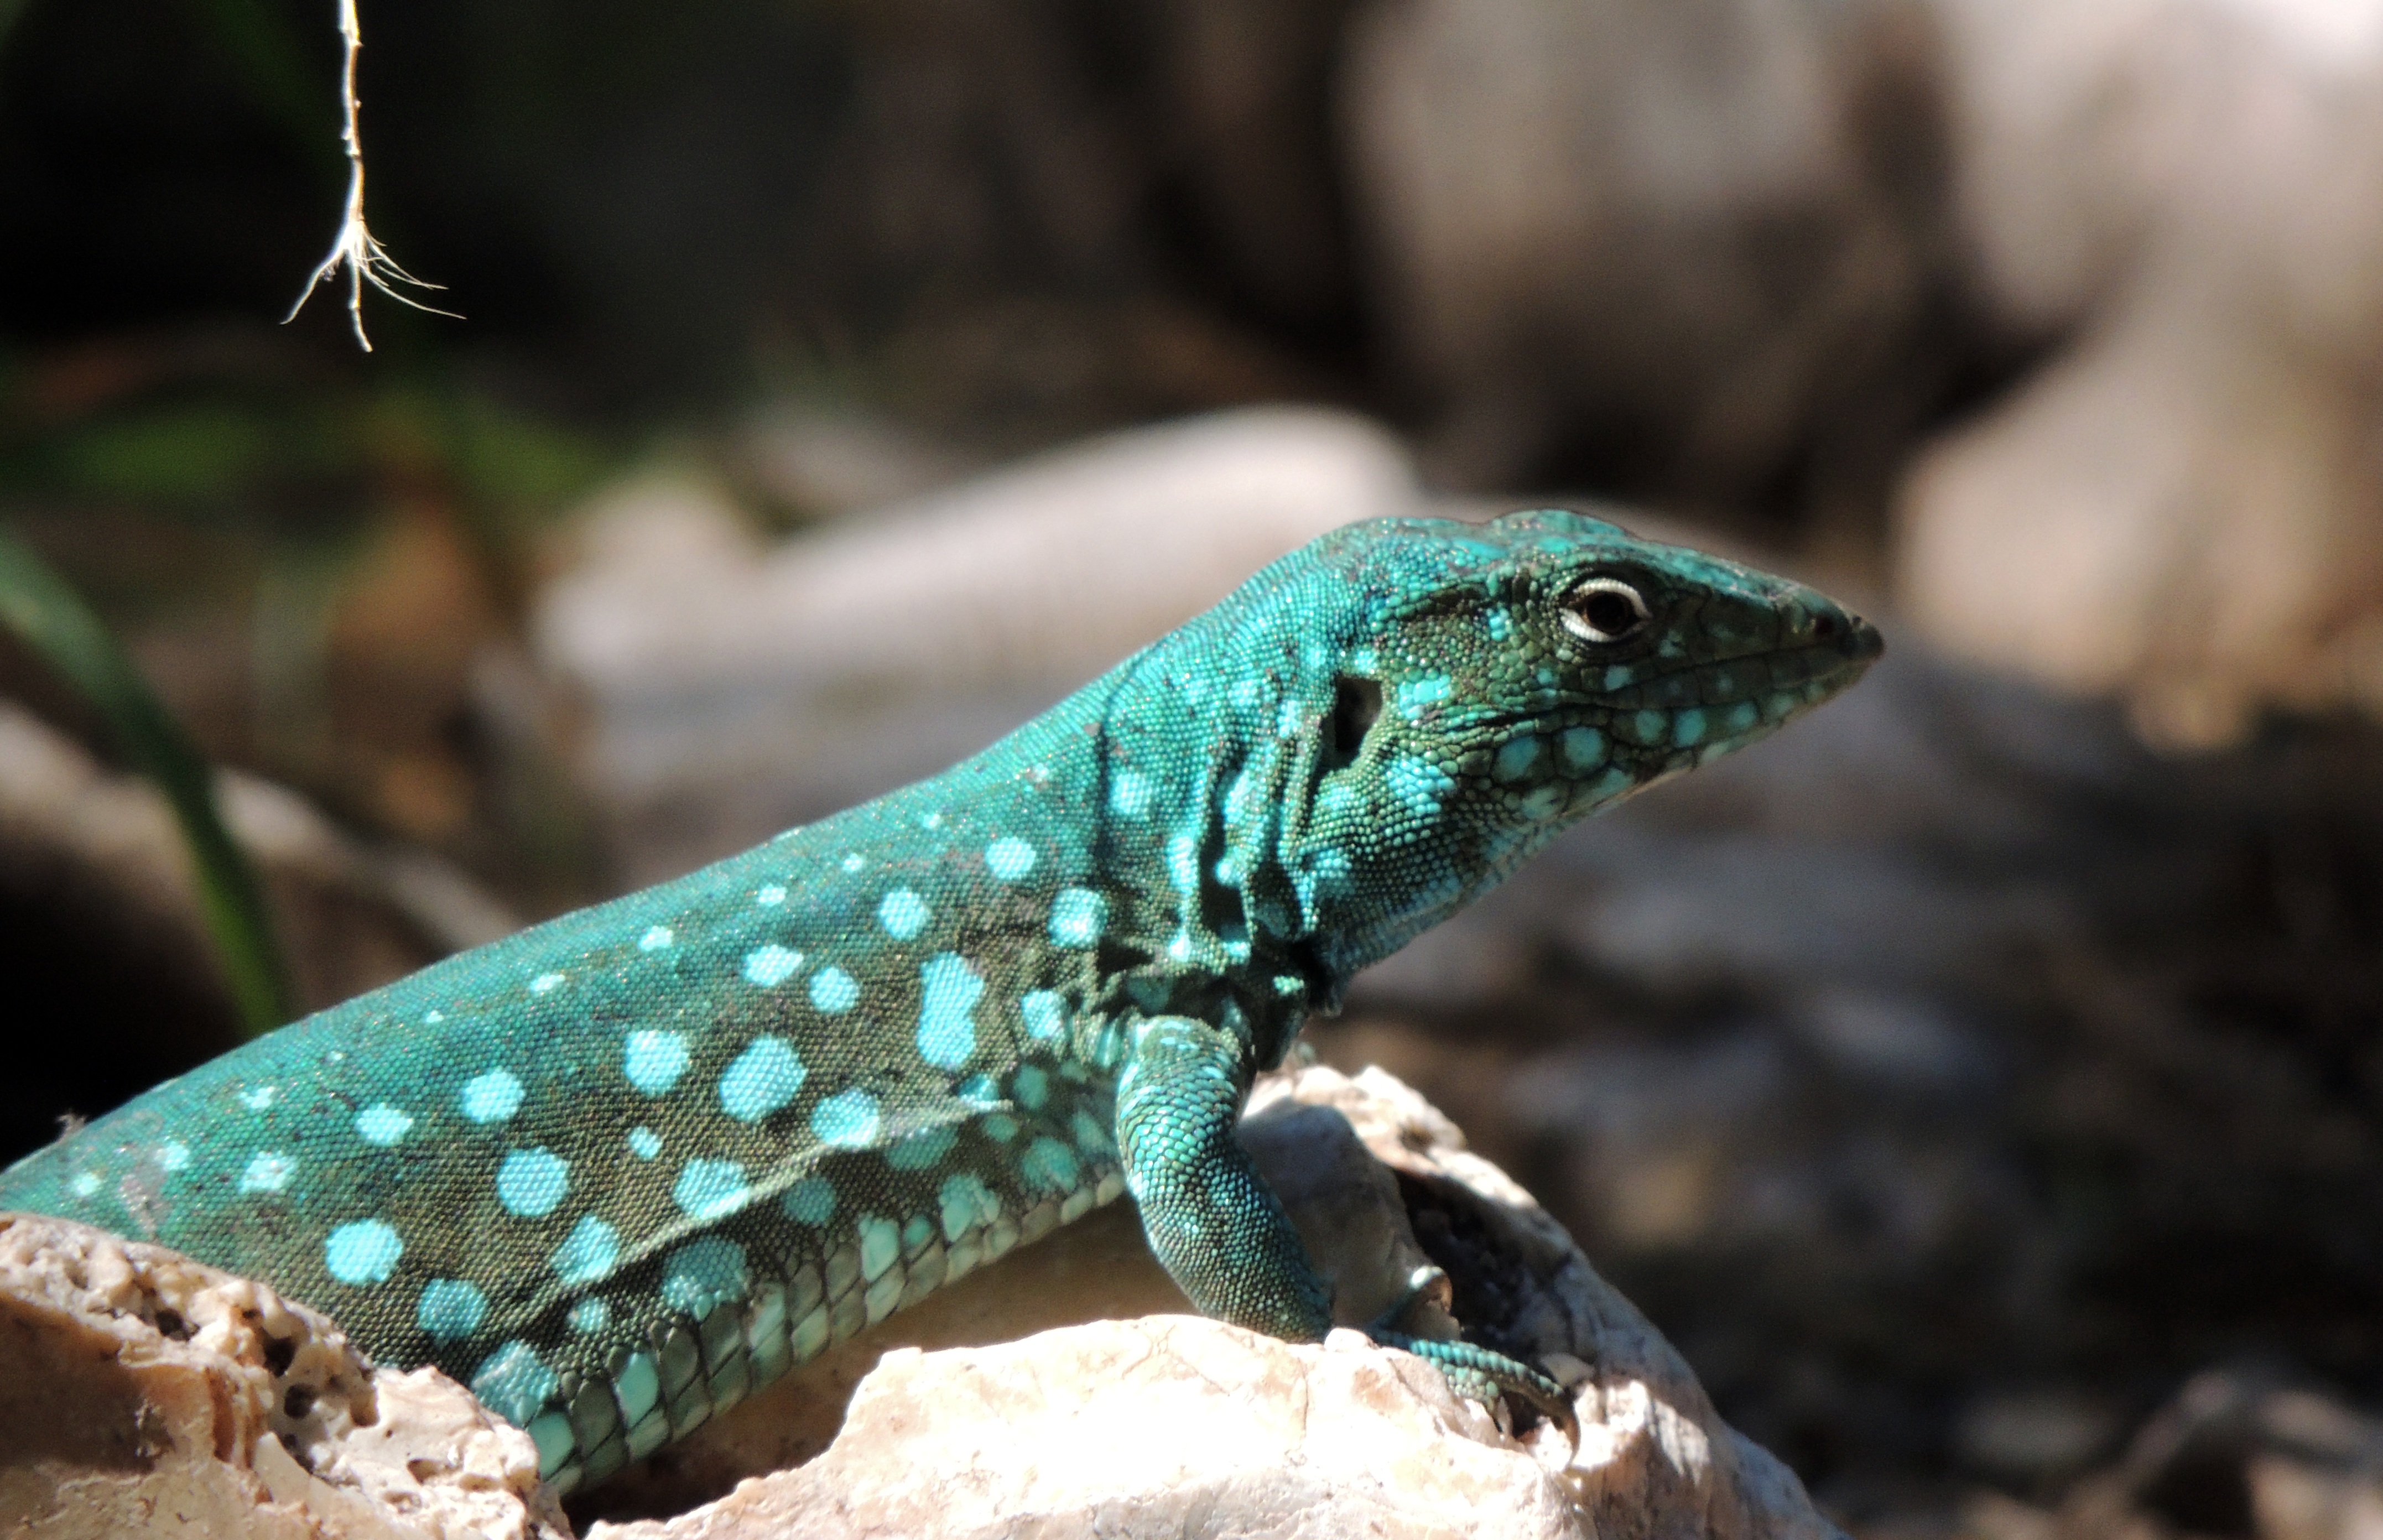
nature, animal, wildlife, green, reptile, iguana, fauna, lizard, green lizard, close up, vertebrate, macro photography, lacerta, agamidae, agama, dactyloidae, scaled reptile, lacertidae